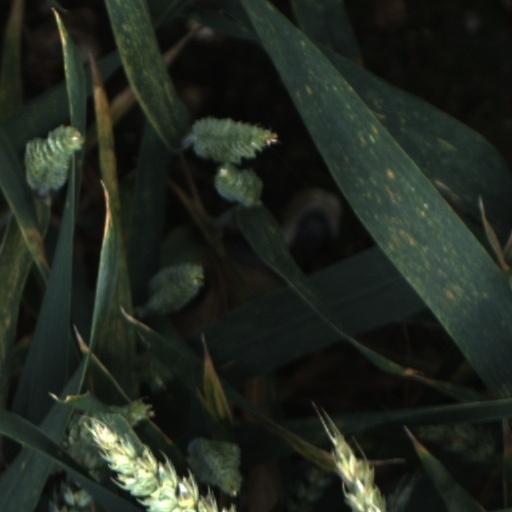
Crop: wheat